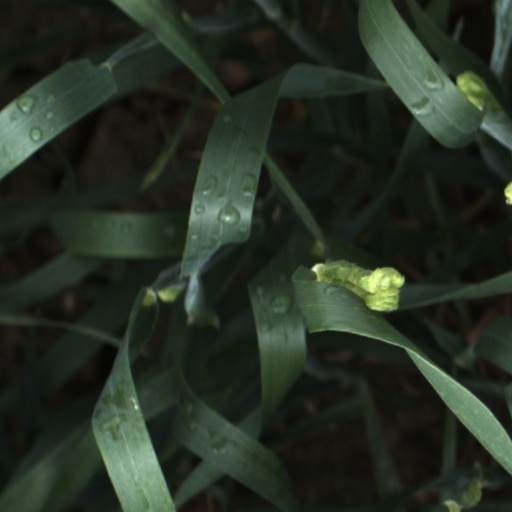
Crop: wheat